Faqeerabad, Peshawar

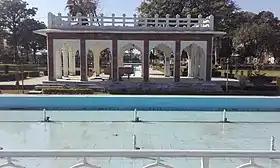
Shalimar Garden Shahi Bagh Faqeerabad Peshawar

Faqeerabad is part of Pakistan National Assembly seat NA-31 (Peshawar-V) while for KP Provincial Assembly it is part of PF-1 (Peshawar-1).